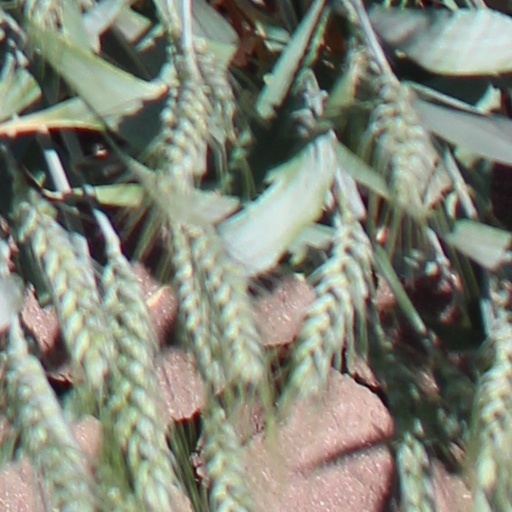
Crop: wheat